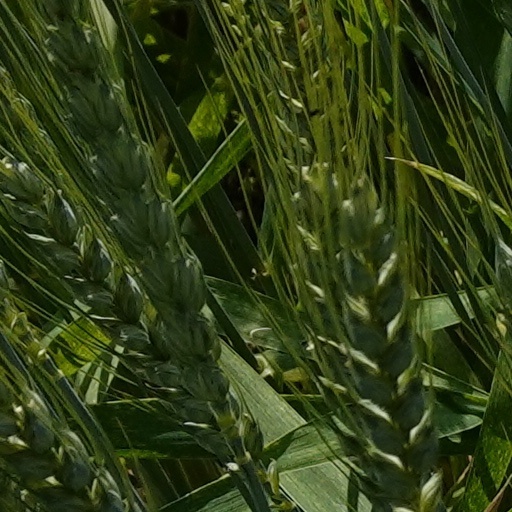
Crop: wheat